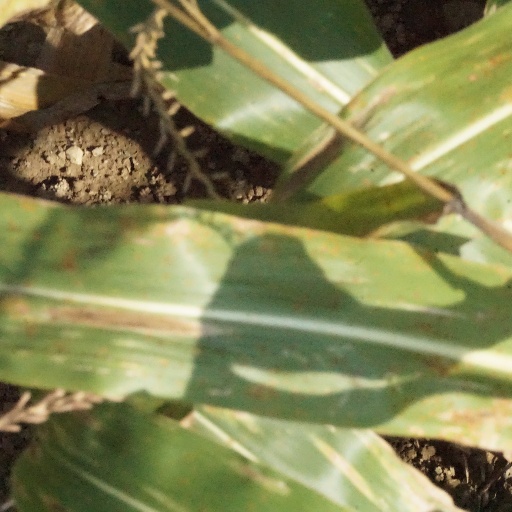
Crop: maize; corn